Kosovo Serbs

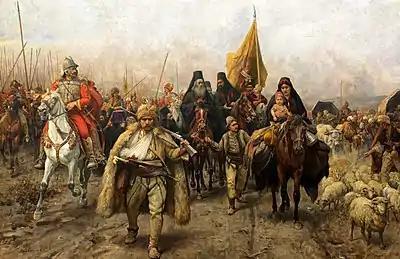
The Great Migrations of the Serbs, led by Patriarch Arsenije III Čarnojević, 17th century.

The Ottoman Empire invaded the realm of Prince Lazar on 28 June 1389, at the Battle of Kosovo near Pristina, at Gazimestan. The Serbian army was led by Prince Lazar who led 12,000–30,000 men against the Ottoman army of 27,000–40,000 men. Lazar was killed in battle, while Sultan Murad also lost his life, believed to have been assassinated by Serbian knight Miloš Obilić. The outcome of the battle is deemed inconclusive, with the new Sultan Bayezid having to retreat to consolidate his power. Vuk Branković came to prominence as the local lord of Kosovo, though he was an Ottoman vassal at times, between 1392 and 1395.